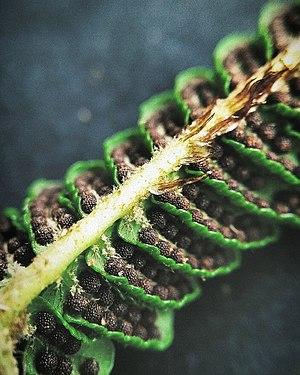
Détail de la penne et des pinnules, avec les sores (grossissement x10)
La Cyathea robusta est une espèce de fougères arborescentes, de la famille des Cyatheaceae, endémique de l'île Lord Howe.